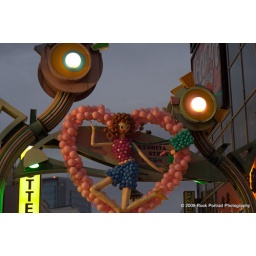
Harajuku is not just about the kids, rock and the Park. It's also about shopping. This is above one of the street entrances.